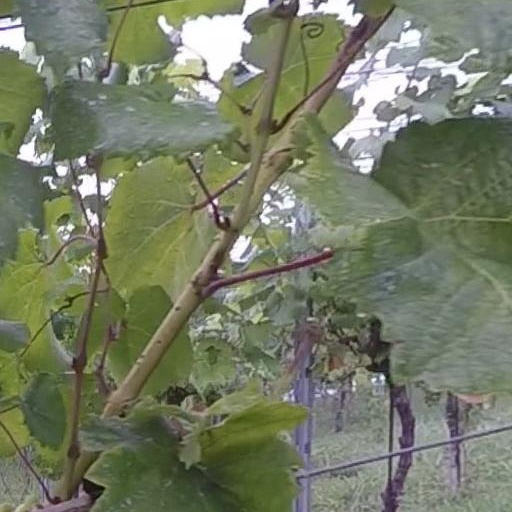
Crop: grape